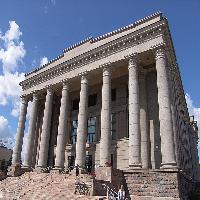
Weather: sun or clear